Charlotte 49ers

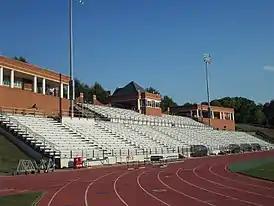
Transamerica Field opened in 1996 and is used by the soccer and track and field teams.

The 49ers softball team began play in 1986. The current head coach is Ashley Chastain.